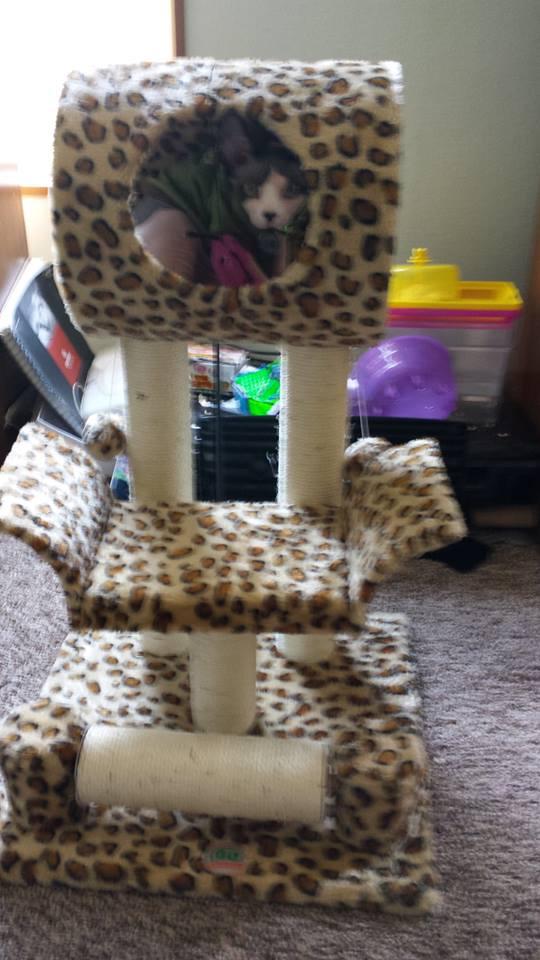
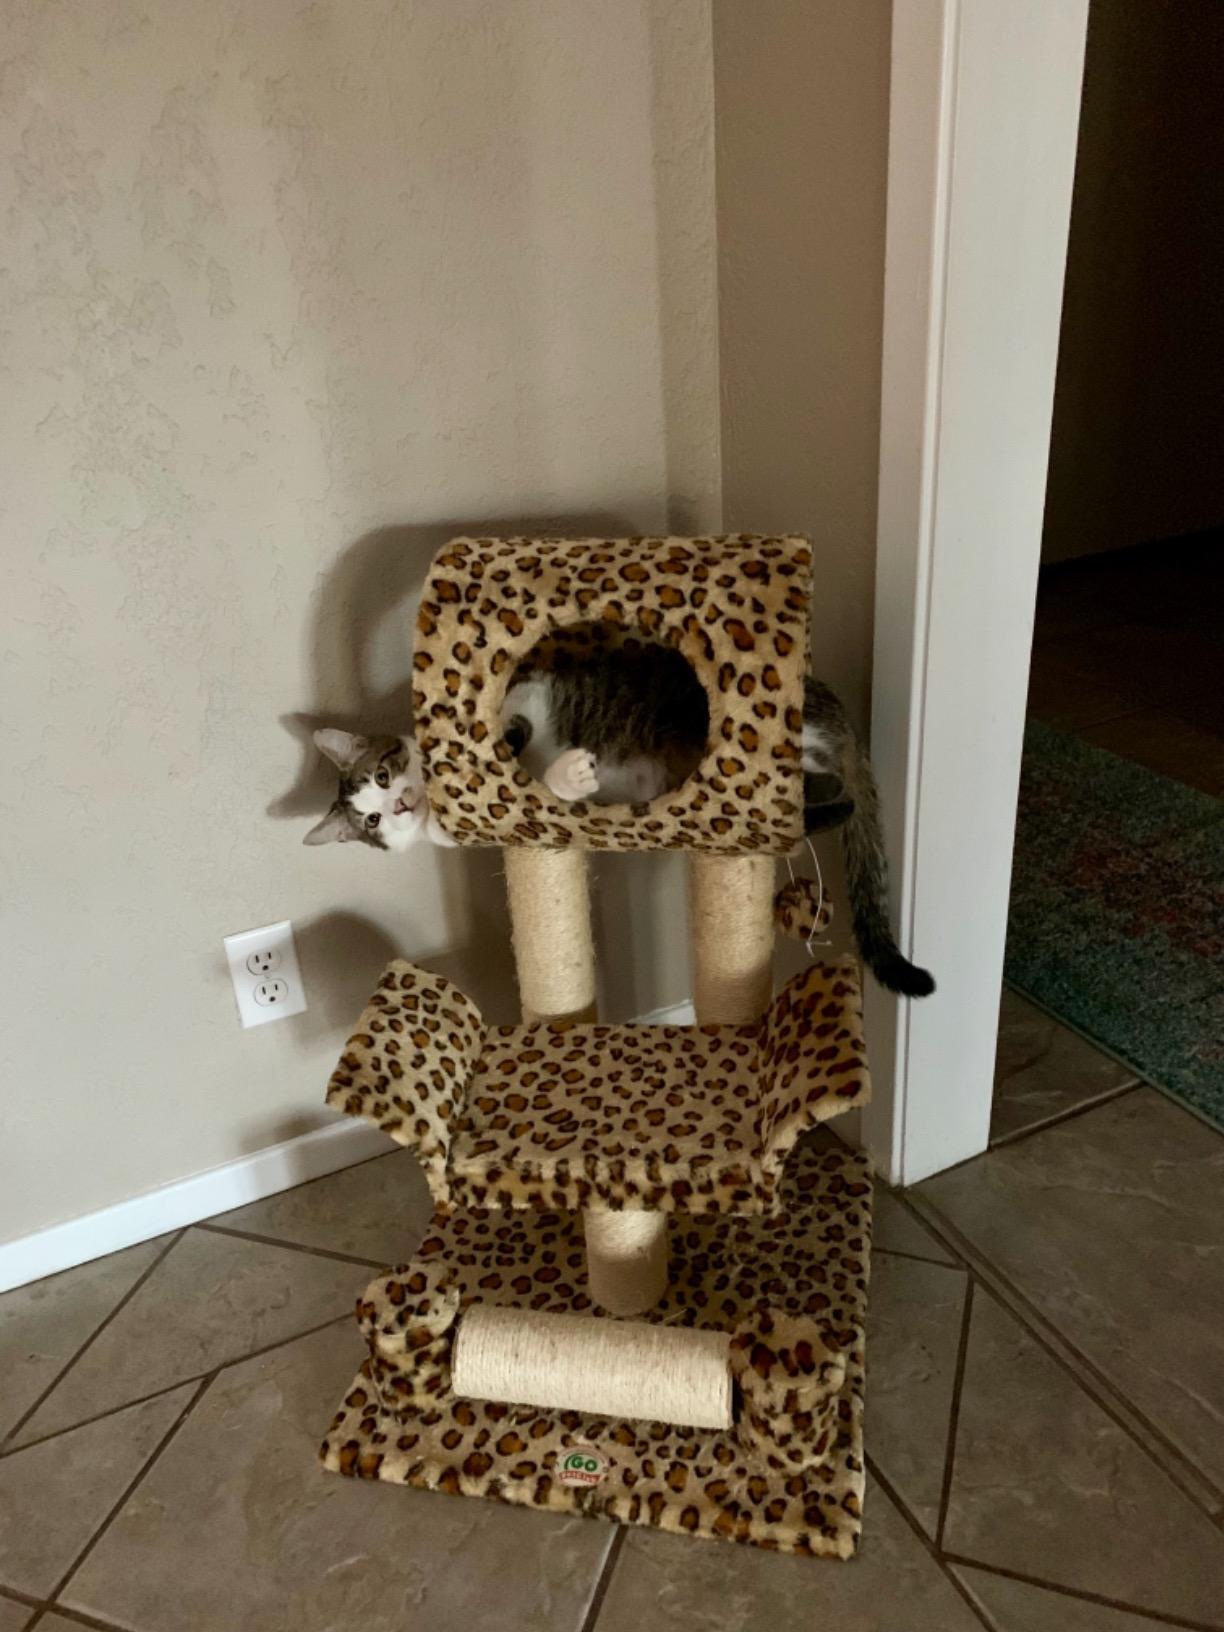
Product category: items_cat tree
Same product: yes